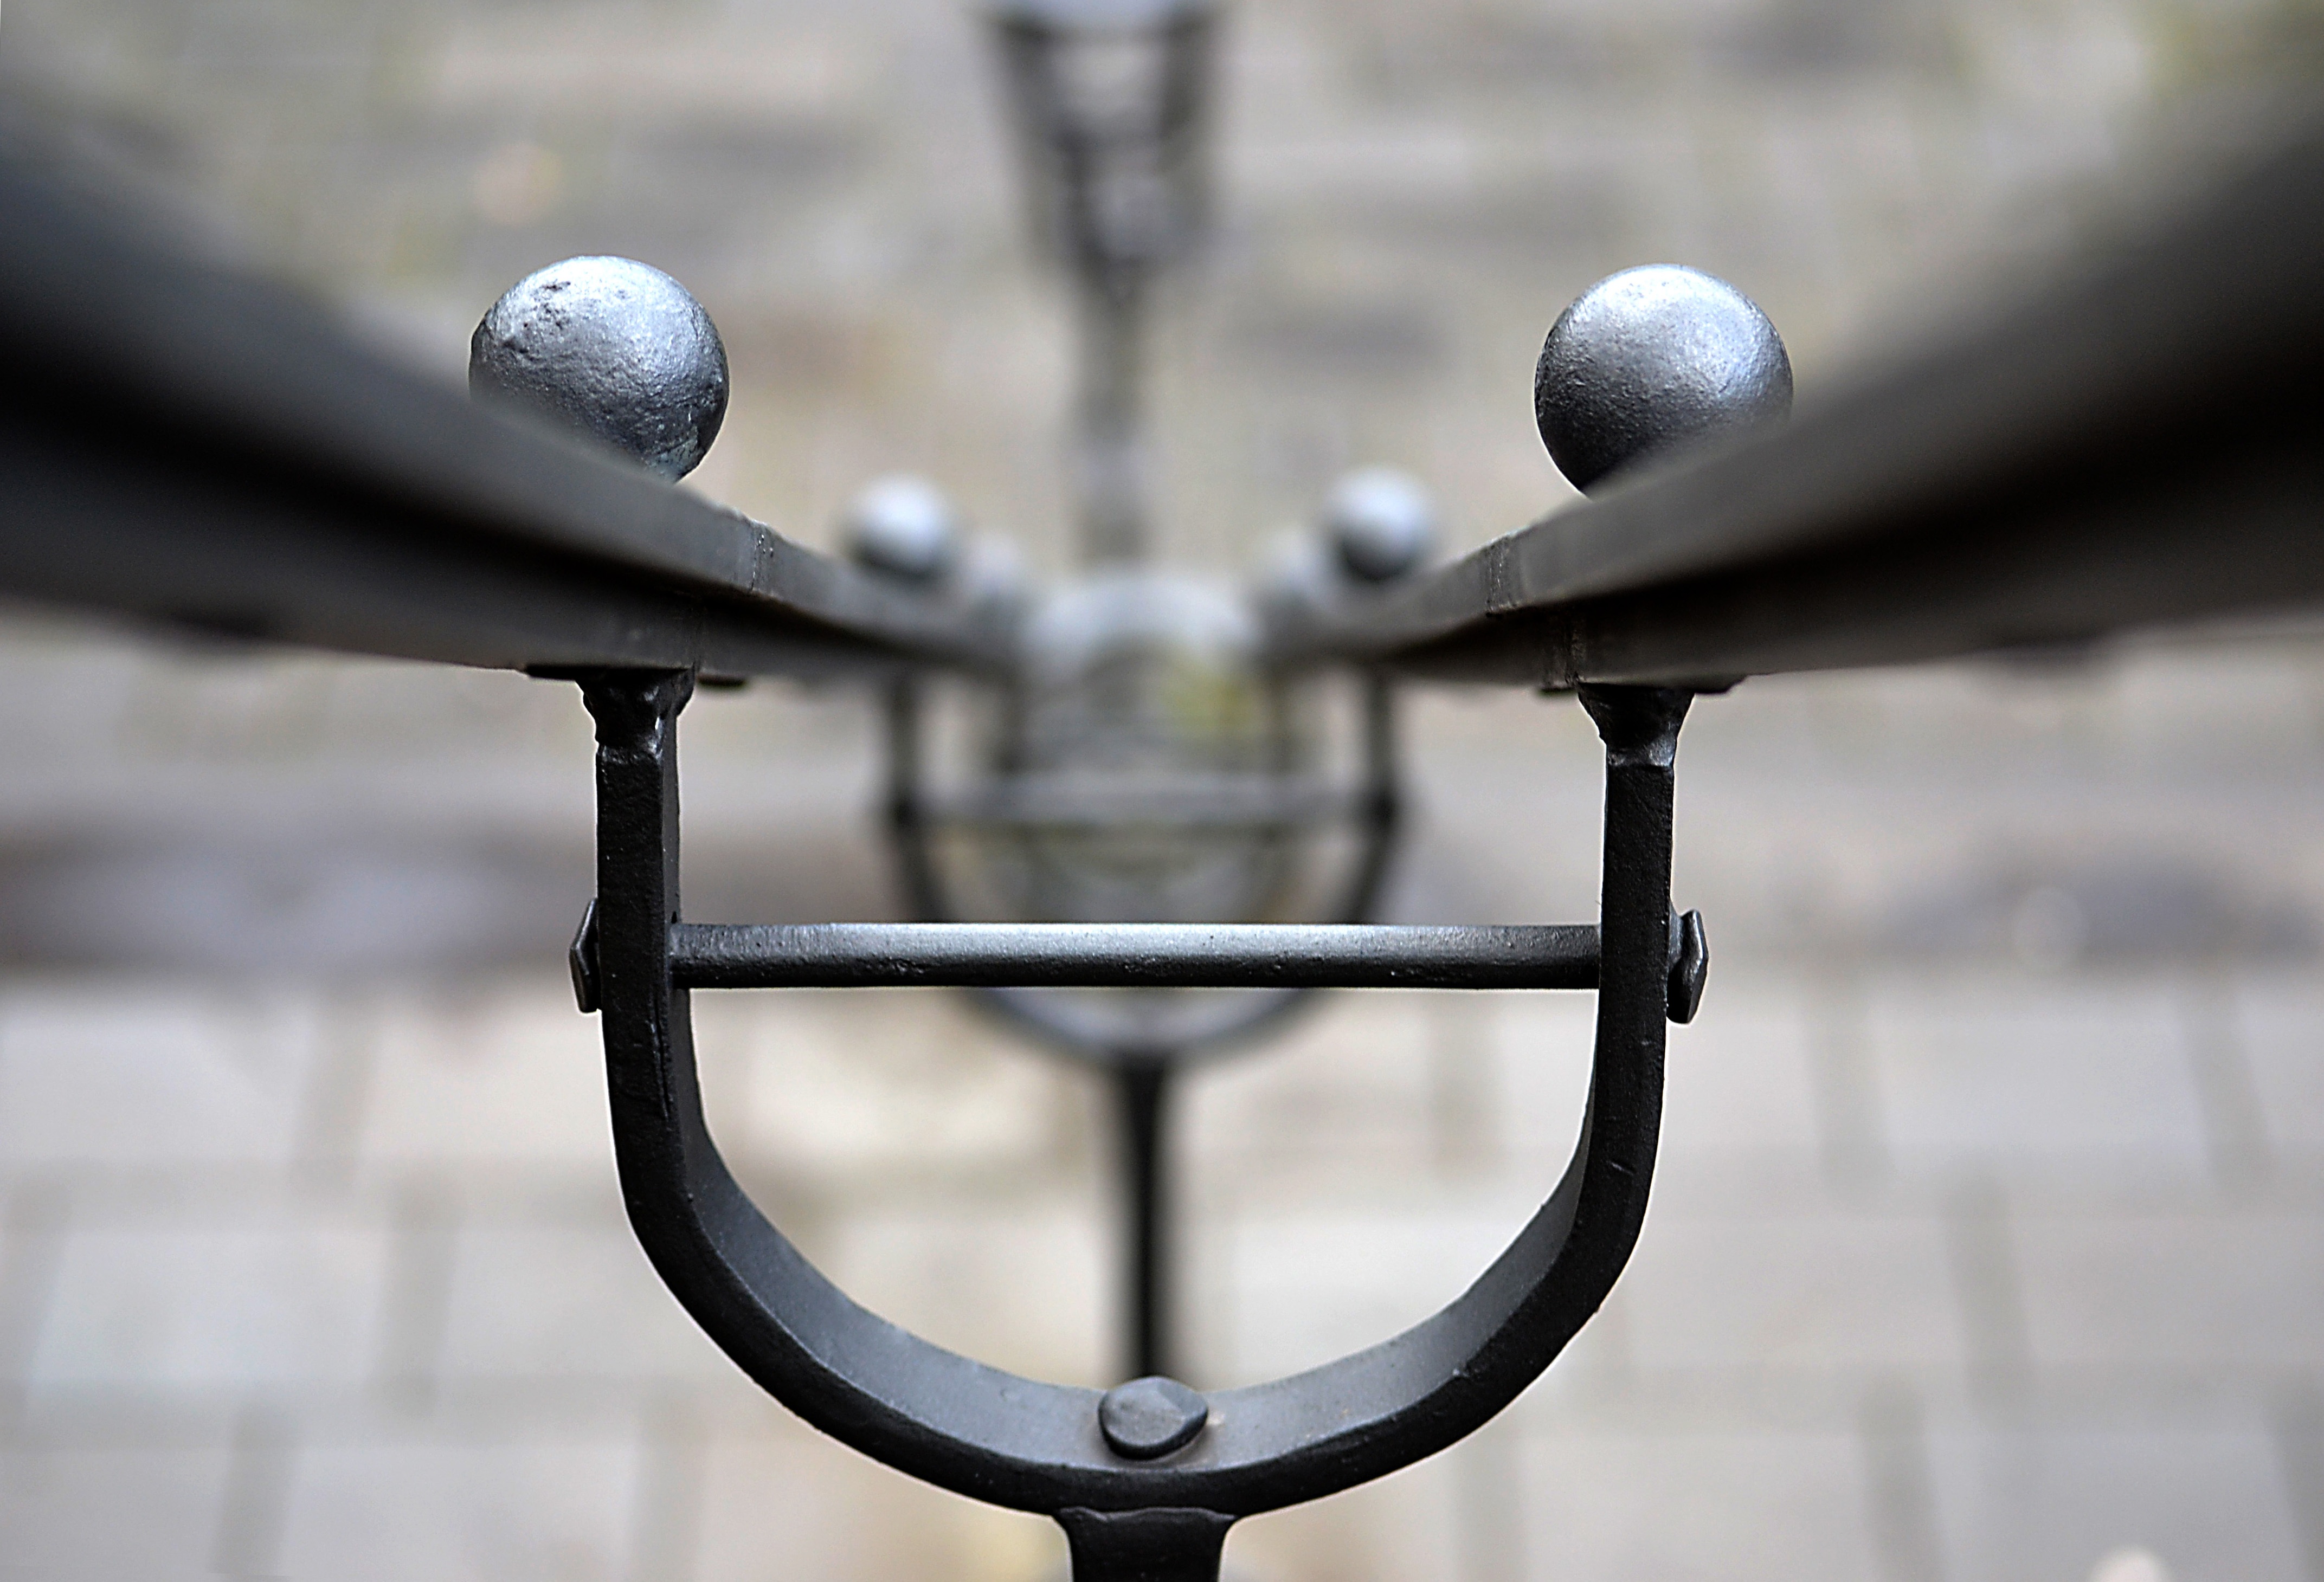
light, white, wheel, glass, old, staircase, railing, metal, blue, street light, black, lighting, stairs, light fixture, iron, rise, stone stairway, emergence, gradually, treppengel nder